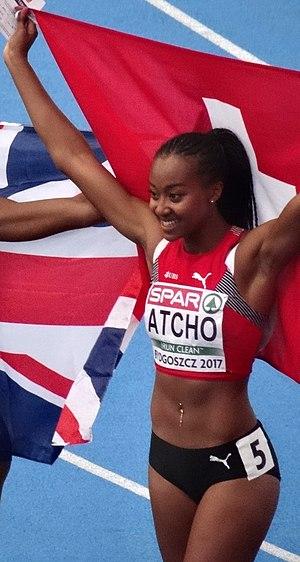
Sarah Atcho est une athlète suisse, spécialiste du sprint.